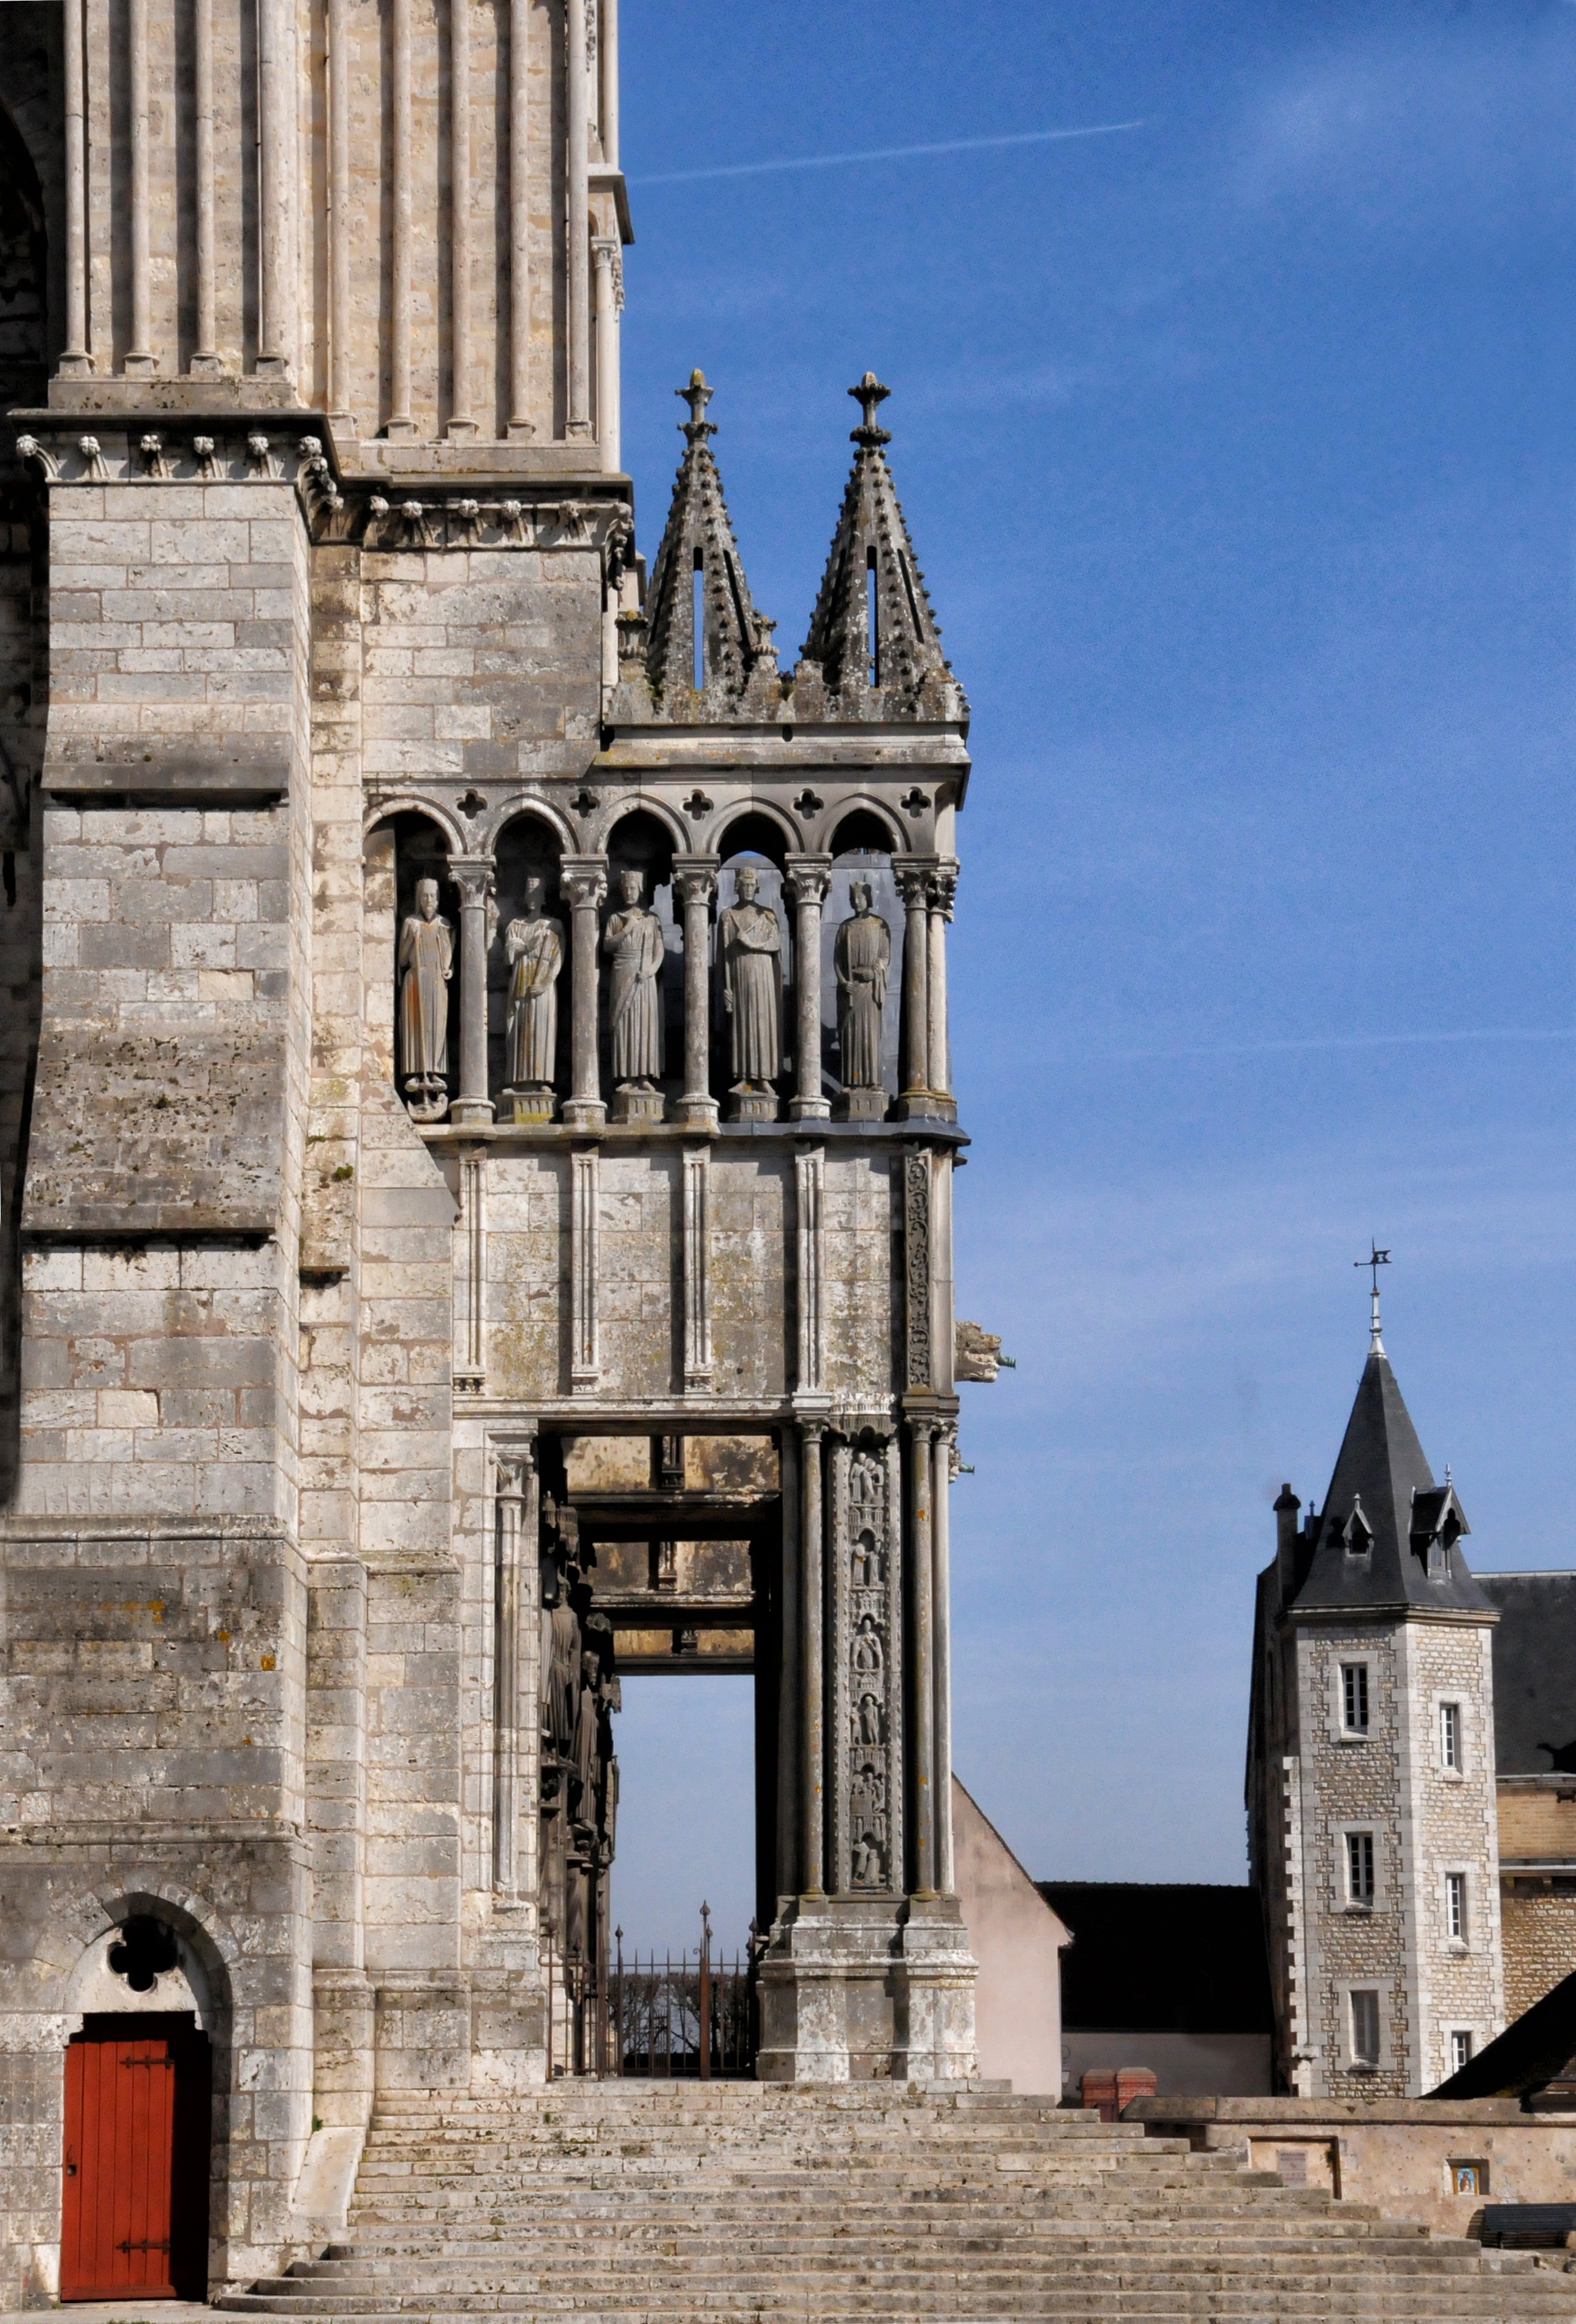
architecture, town, building, chateau, porch, france, tower, landmark, facade, church, cathedral, tourism, place of worship, bell tower, monastery, chartres, basilica, portal, ancient history